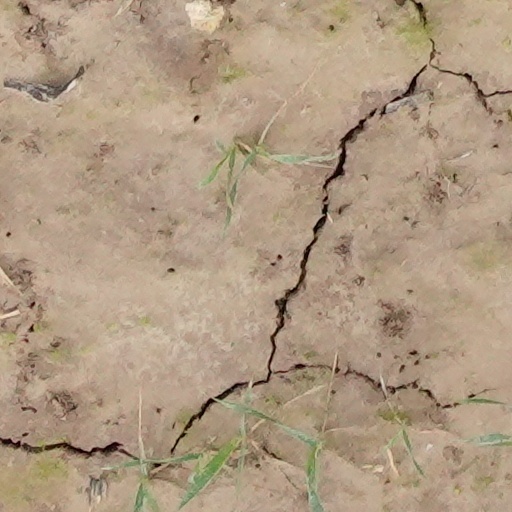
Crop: wheat